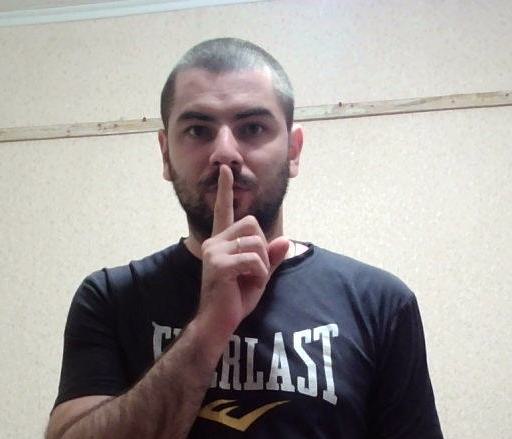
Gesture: mute